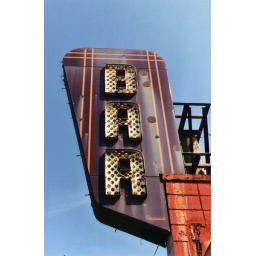
Old bar sign located in Detroit Michigan